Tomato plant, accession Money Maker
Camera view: bottom (45 deg); turntable rotation: 300 degrees
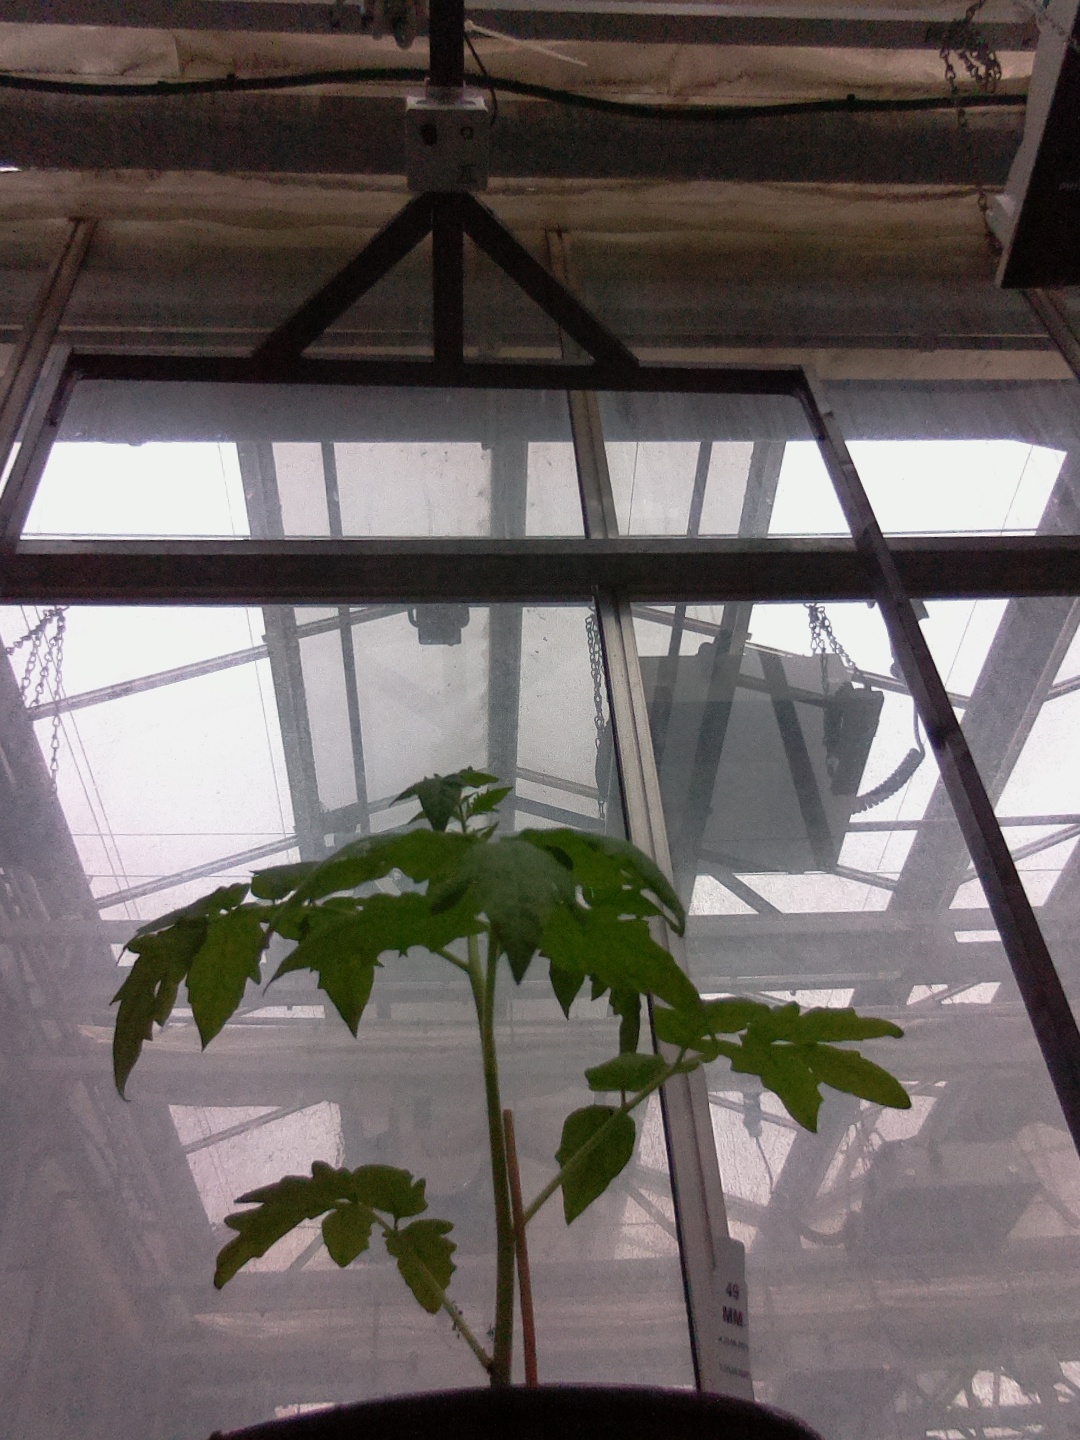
BBCH growth stage 13: 6 of true leaves visible